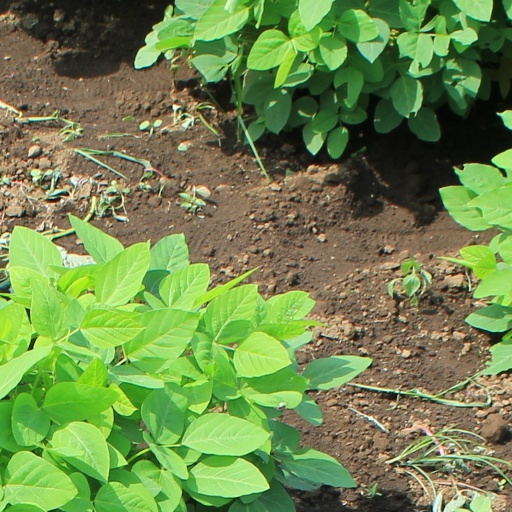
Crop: soybean